1950s American automobile culture

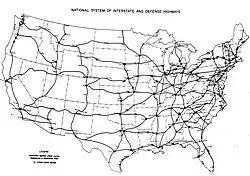
The proposed Interstate Highway System in 1955

The Dwight D. Eisenhower National System of Interstate and Defense Highways (commonly called the Interstate System or simply the Interstate) is a network of freeways that forms a part of the National Highway System of the United States.